Cape Nostalgia

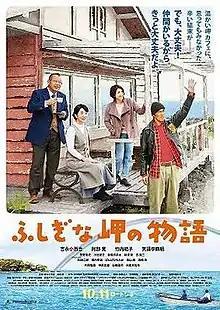
Poster

is a 2014 Japanese drama film directed by Izuru Narushima. It was released on October 11. The film is based on the novel by Akio Morisawa.